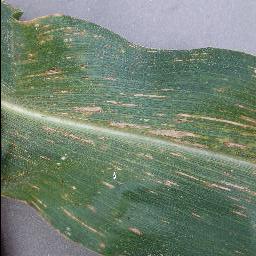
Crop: corn
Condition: (maize)_cercospora_spot_gray_spot